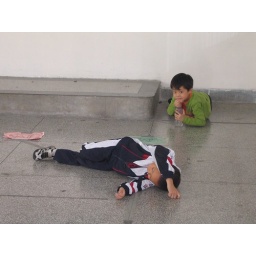
Dan and his friend rolling around on my classroom floor